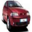
Label: automobile